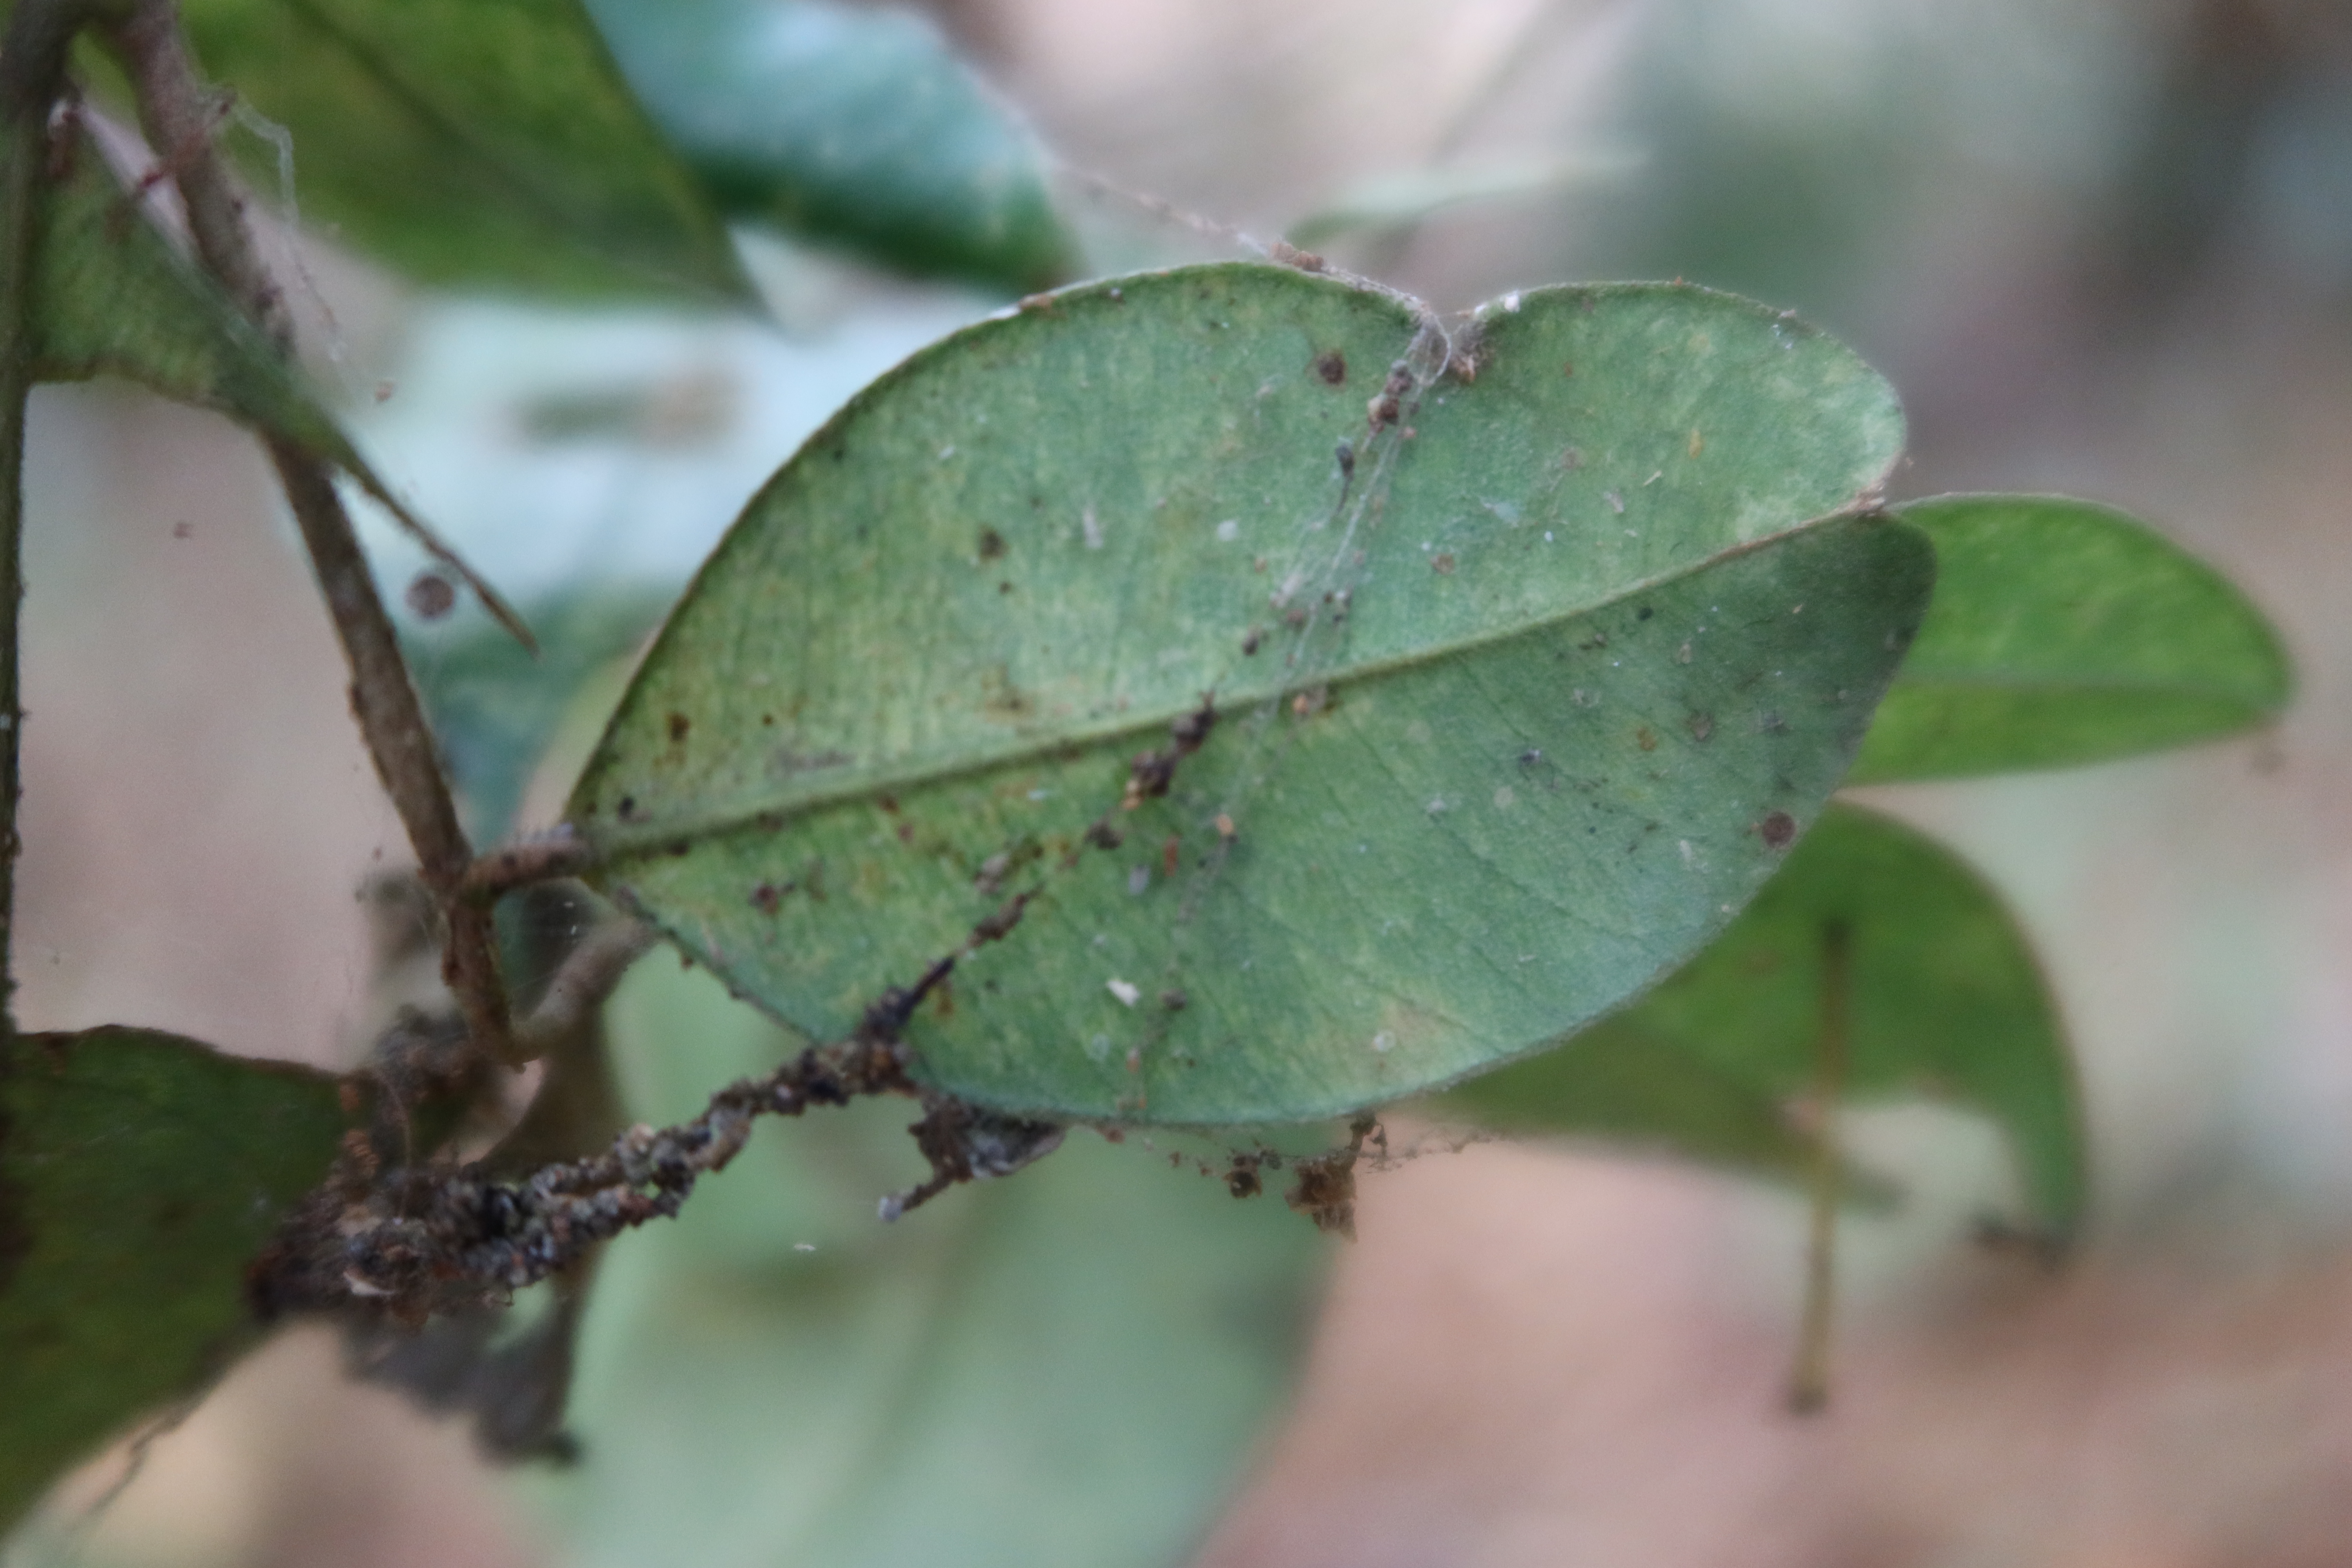
Label: Downy mildew